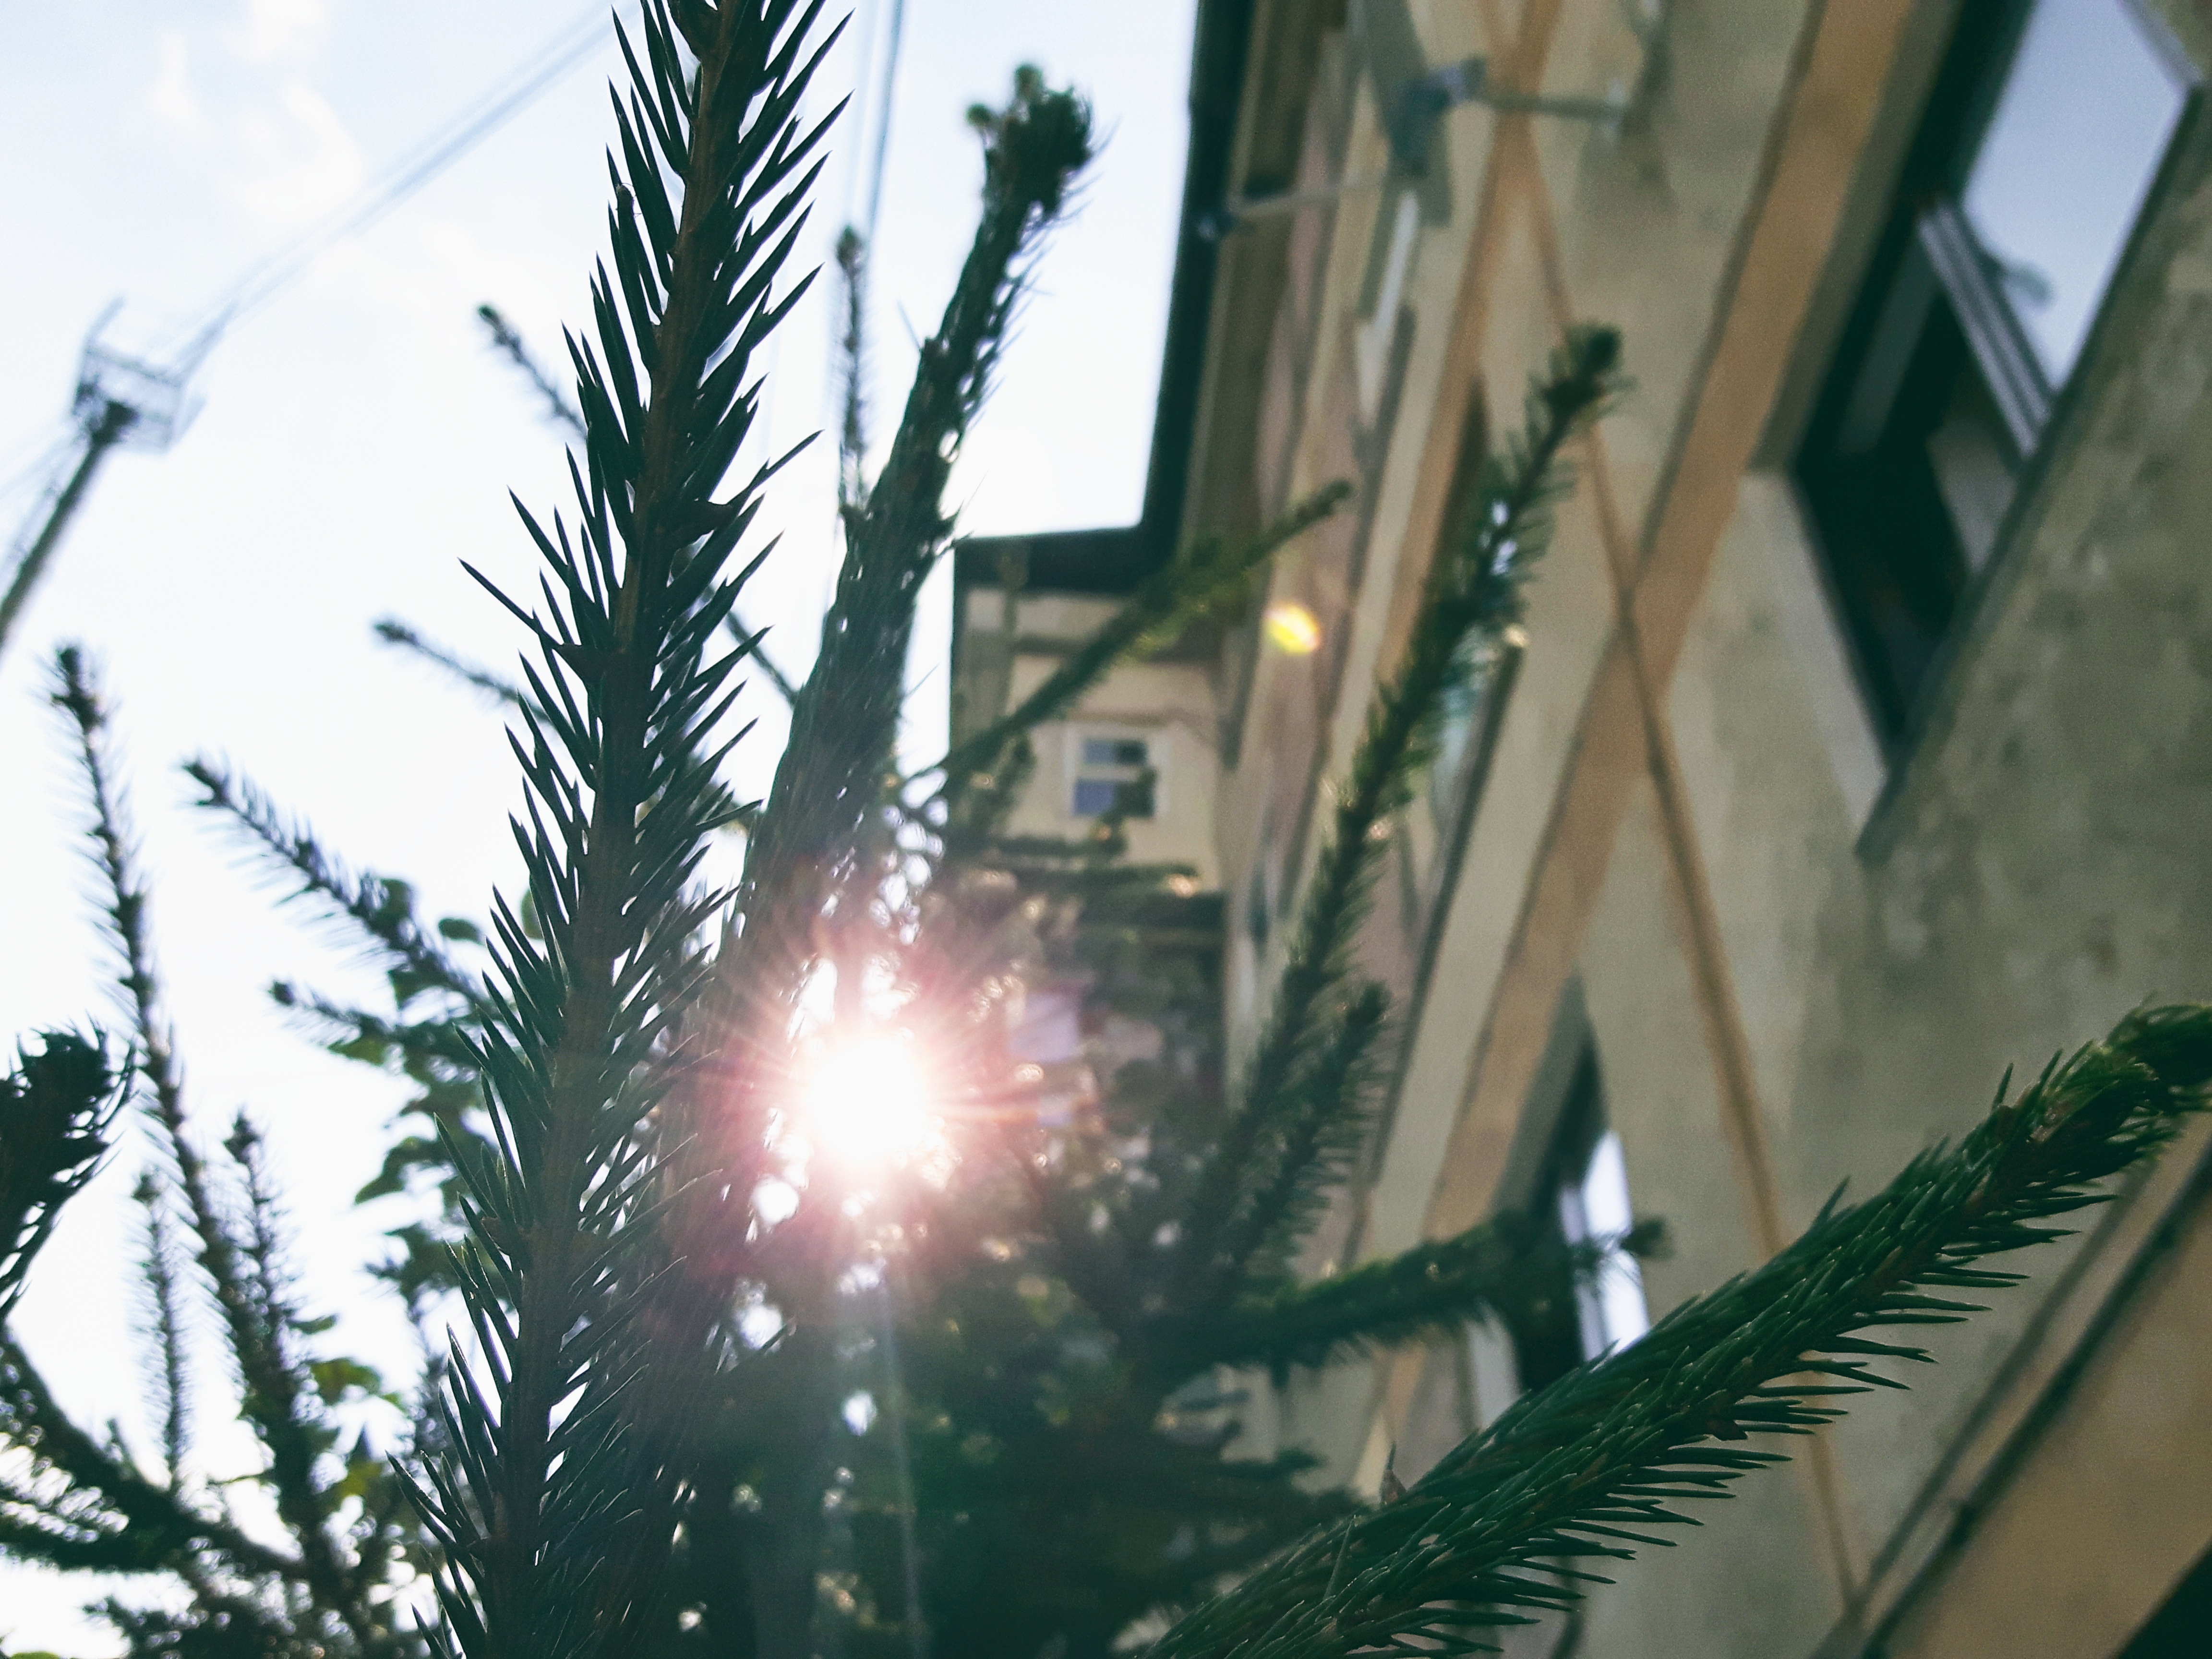
tree, branch, plant, sunlight, flower, woody plant, arecales